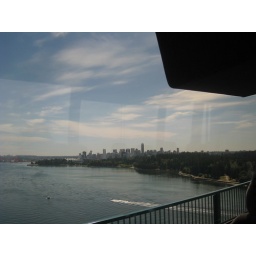
Taken from bus going over Lion's Gate bridge